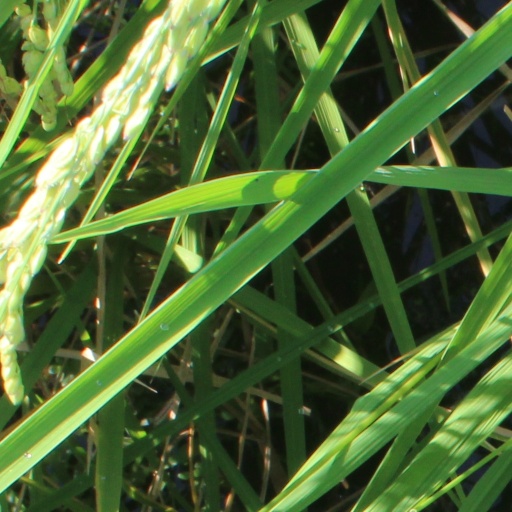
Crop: rice